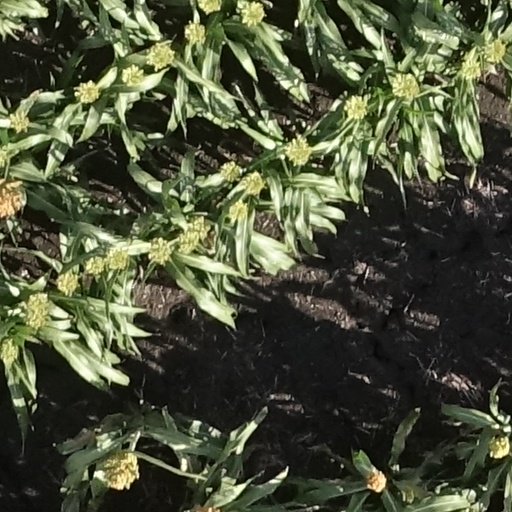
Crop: sorghum